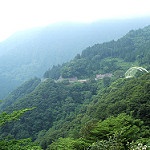
Label: mountain